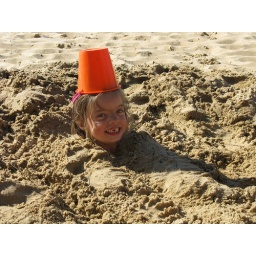
Rebecca buried in the sand on lake beach..... Thank you Robert ;-)